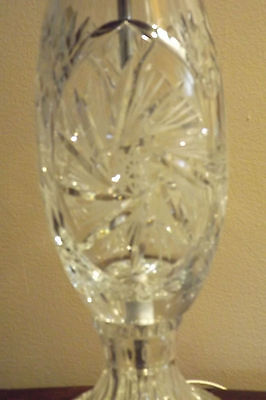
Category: lamp